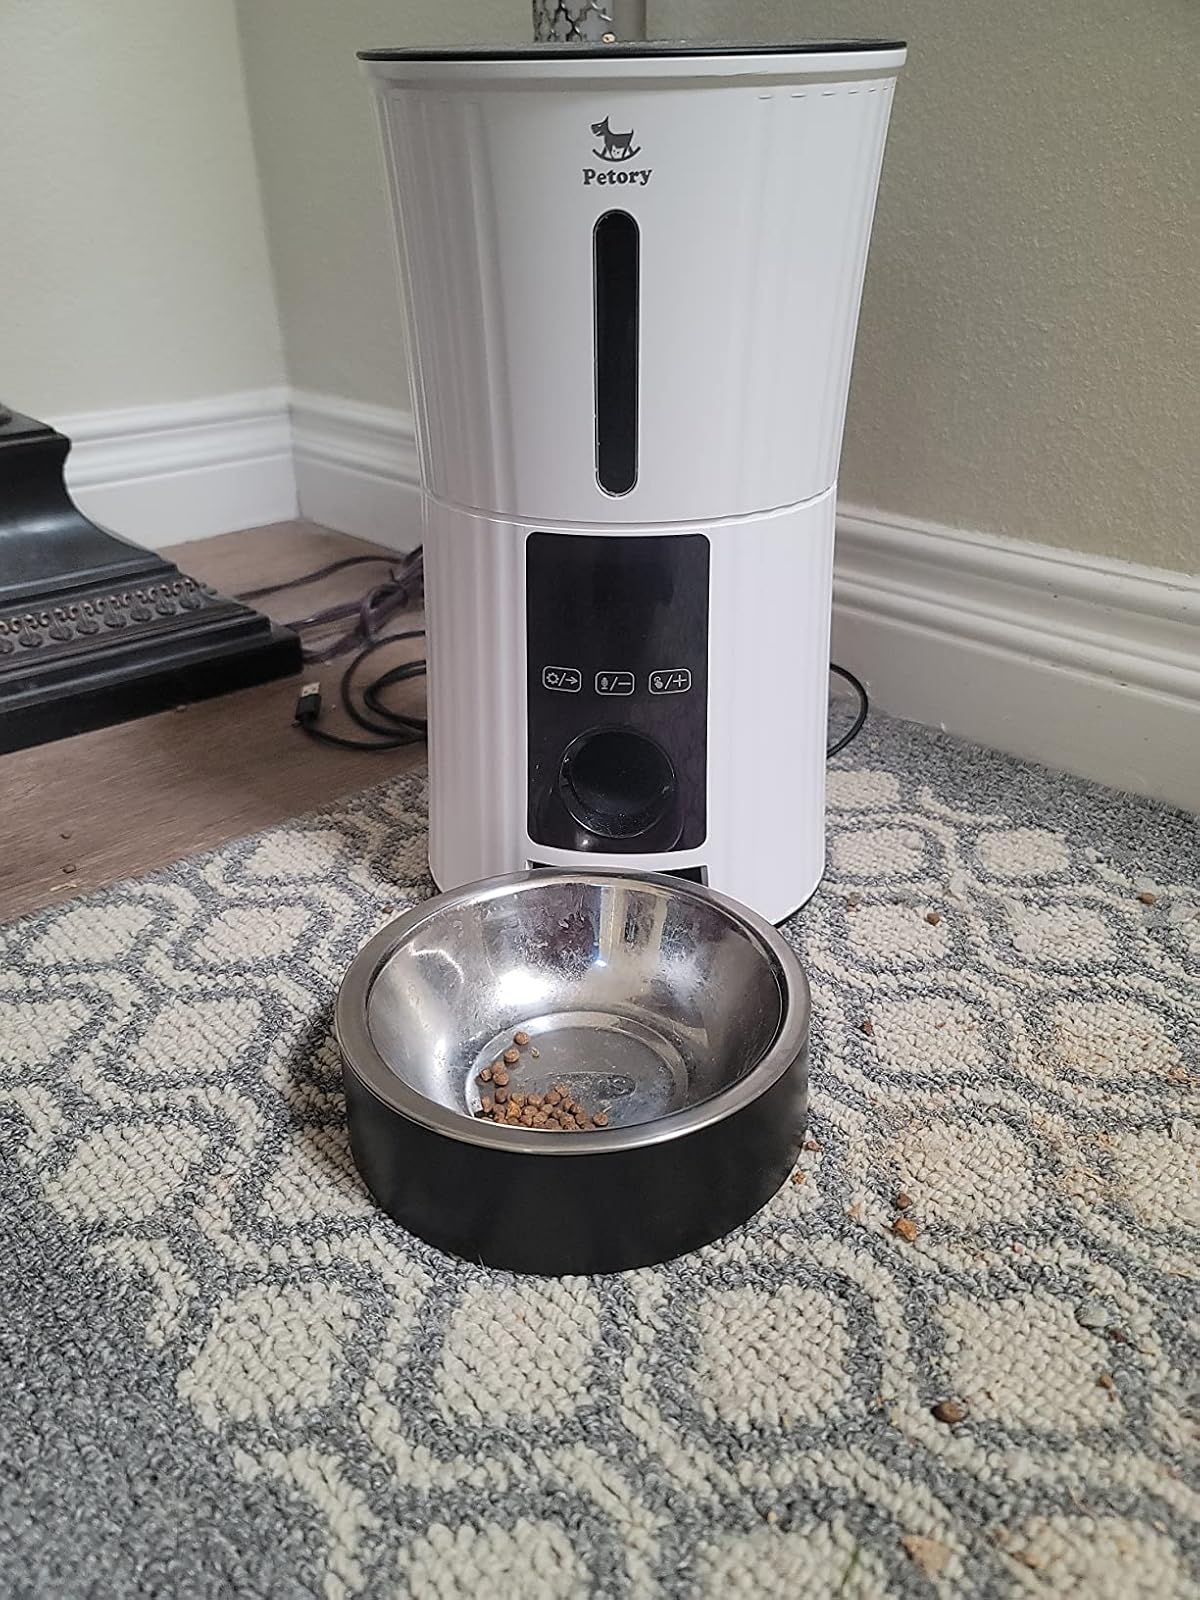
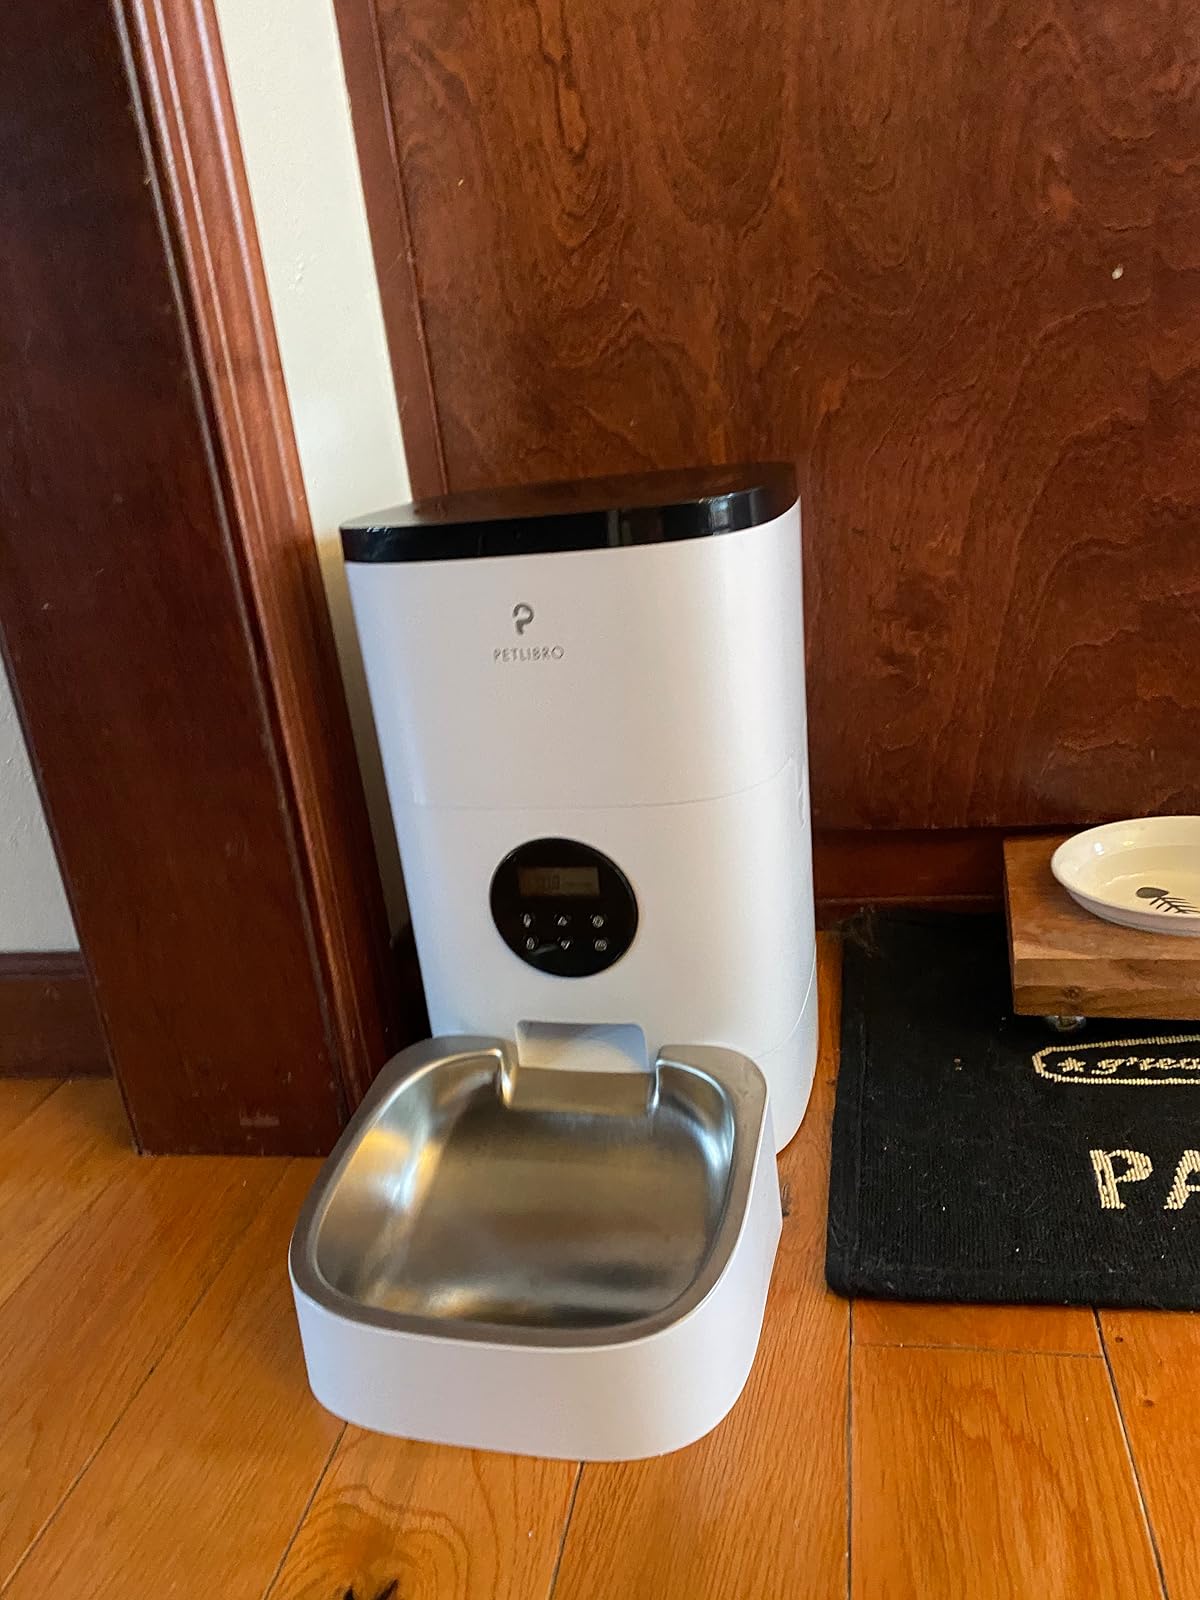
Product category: items_feeder
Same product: no